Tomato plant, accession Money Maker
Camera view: vertical (180 deg); turntable rotation: 240 degrees
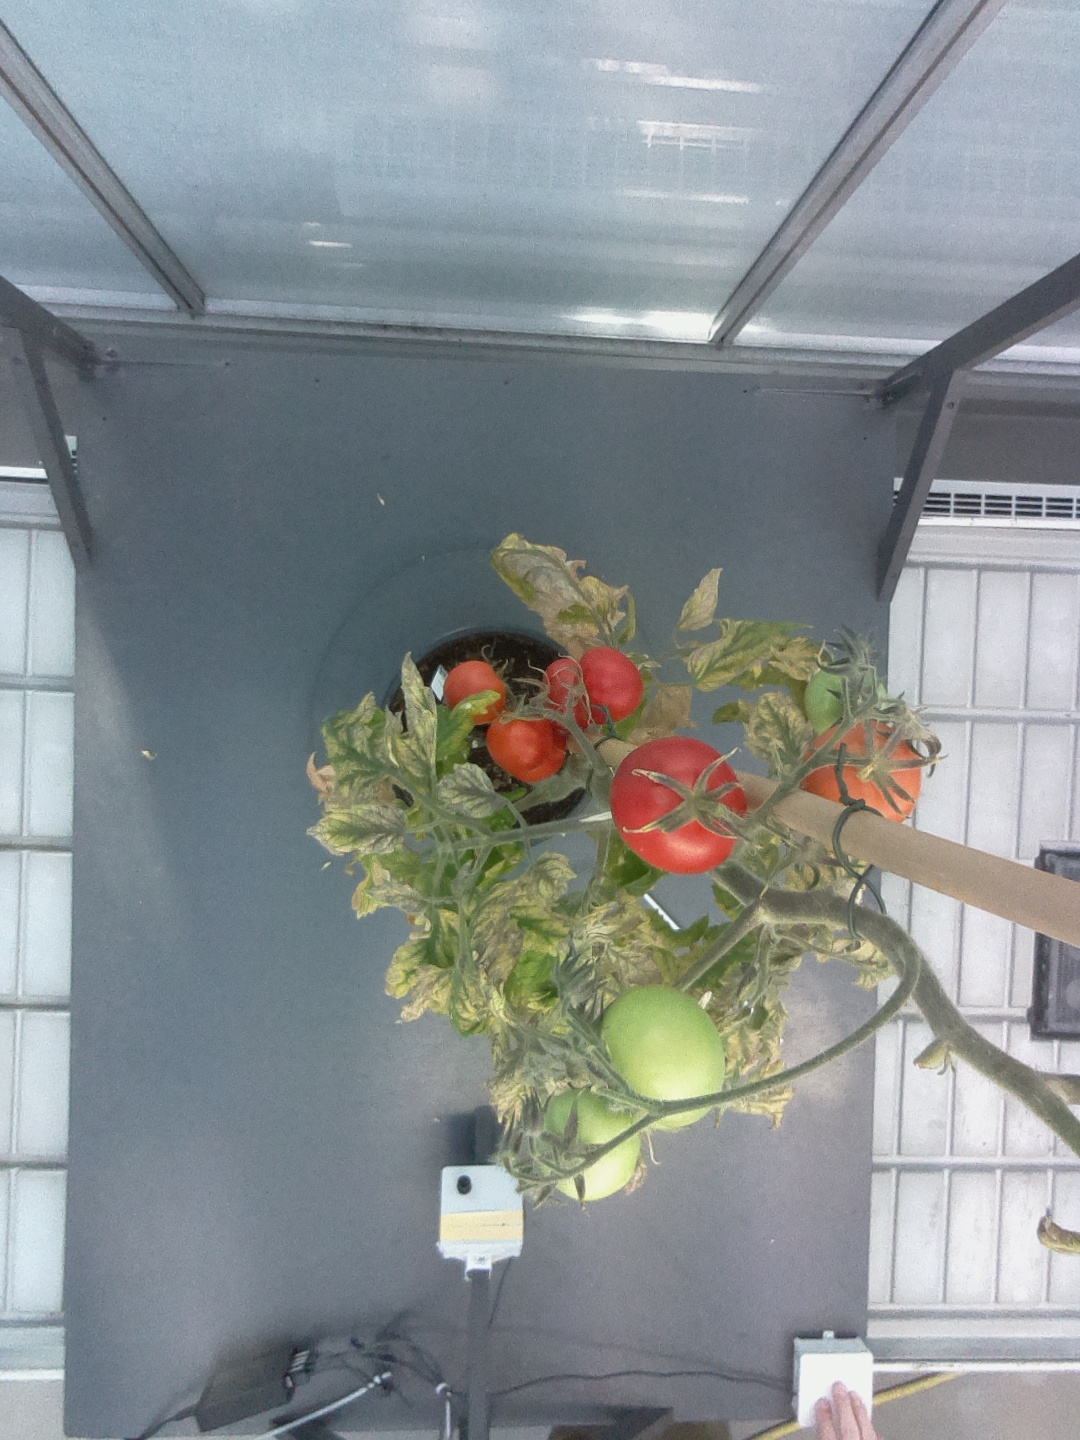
BBCH growth stage 88: 80%-90% of fruits show typical fully ripe color